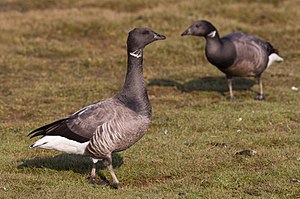
Knortegås
Knortegæs
Knortegåsen er en gås i familien af egentlige andefugle, der yngler i højarktiske områder. Arten ses i Danmark som træk- og vintergæst og er den almindeligste af de mindre gæs. Den har en længde på 56–61 cm og et vingefang på 110–120 cm.